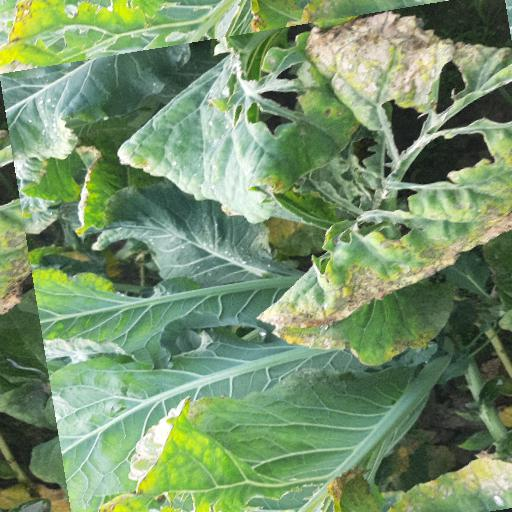
Label: Black Rot